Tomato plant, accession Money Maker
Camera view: vertical (180 deg); turntable rotation: 90 degrees
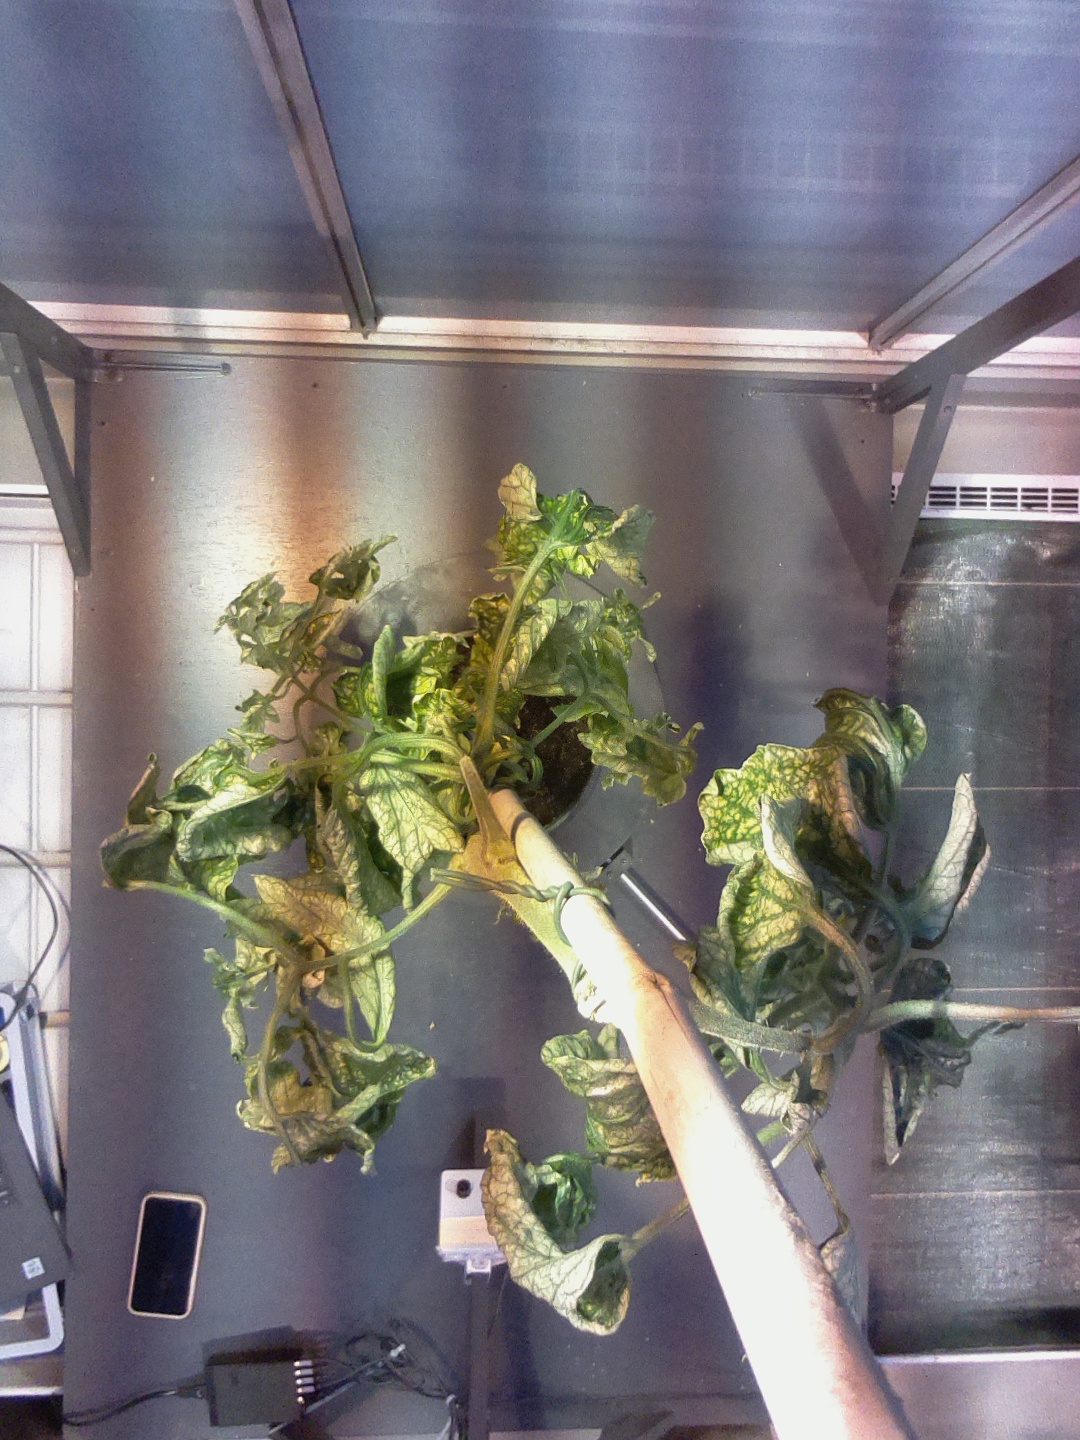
BBCH growth stage 52: 2 inflorescences visible